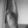
ASL letter: K